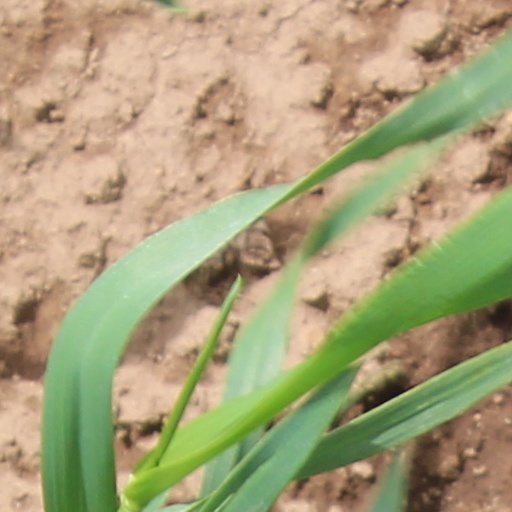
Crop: wheat